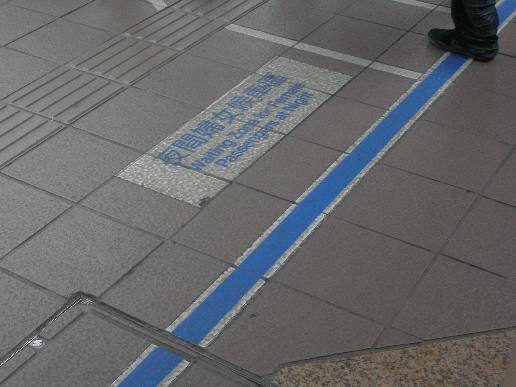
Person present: No